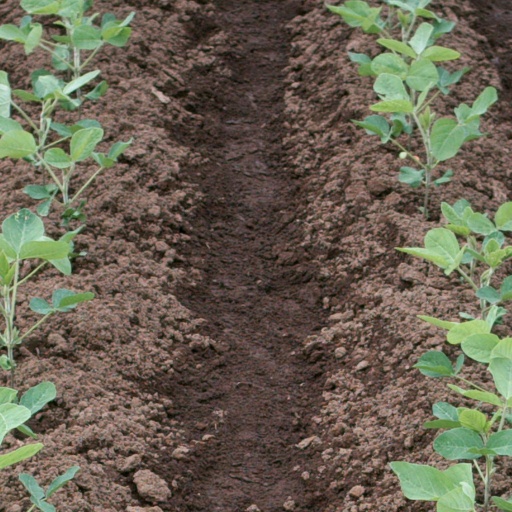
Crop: soybean